California State University, Monterey Bay

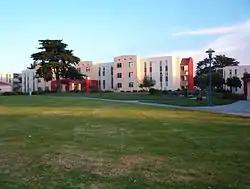
A residence hall in the Quad portion of the campus.

CSUMB offers housing in many areas around campus. On the main campus there are eight residence halls each renovated Army barracks. Willet, Cypress, Manzanita, Asilomar, Yarrow, Avocet, Tortuga, and Sanderling Halls surround the main quad on campus. Pinnacles and Vineyard Suites as well as Strawberry Apartments make up North Quad on the north end of campus. North Quad opened after construction finished in December 2005. In fall of 2015, the university opened three new residence halls, called Promontory, all of which offering apartment size dormitories.